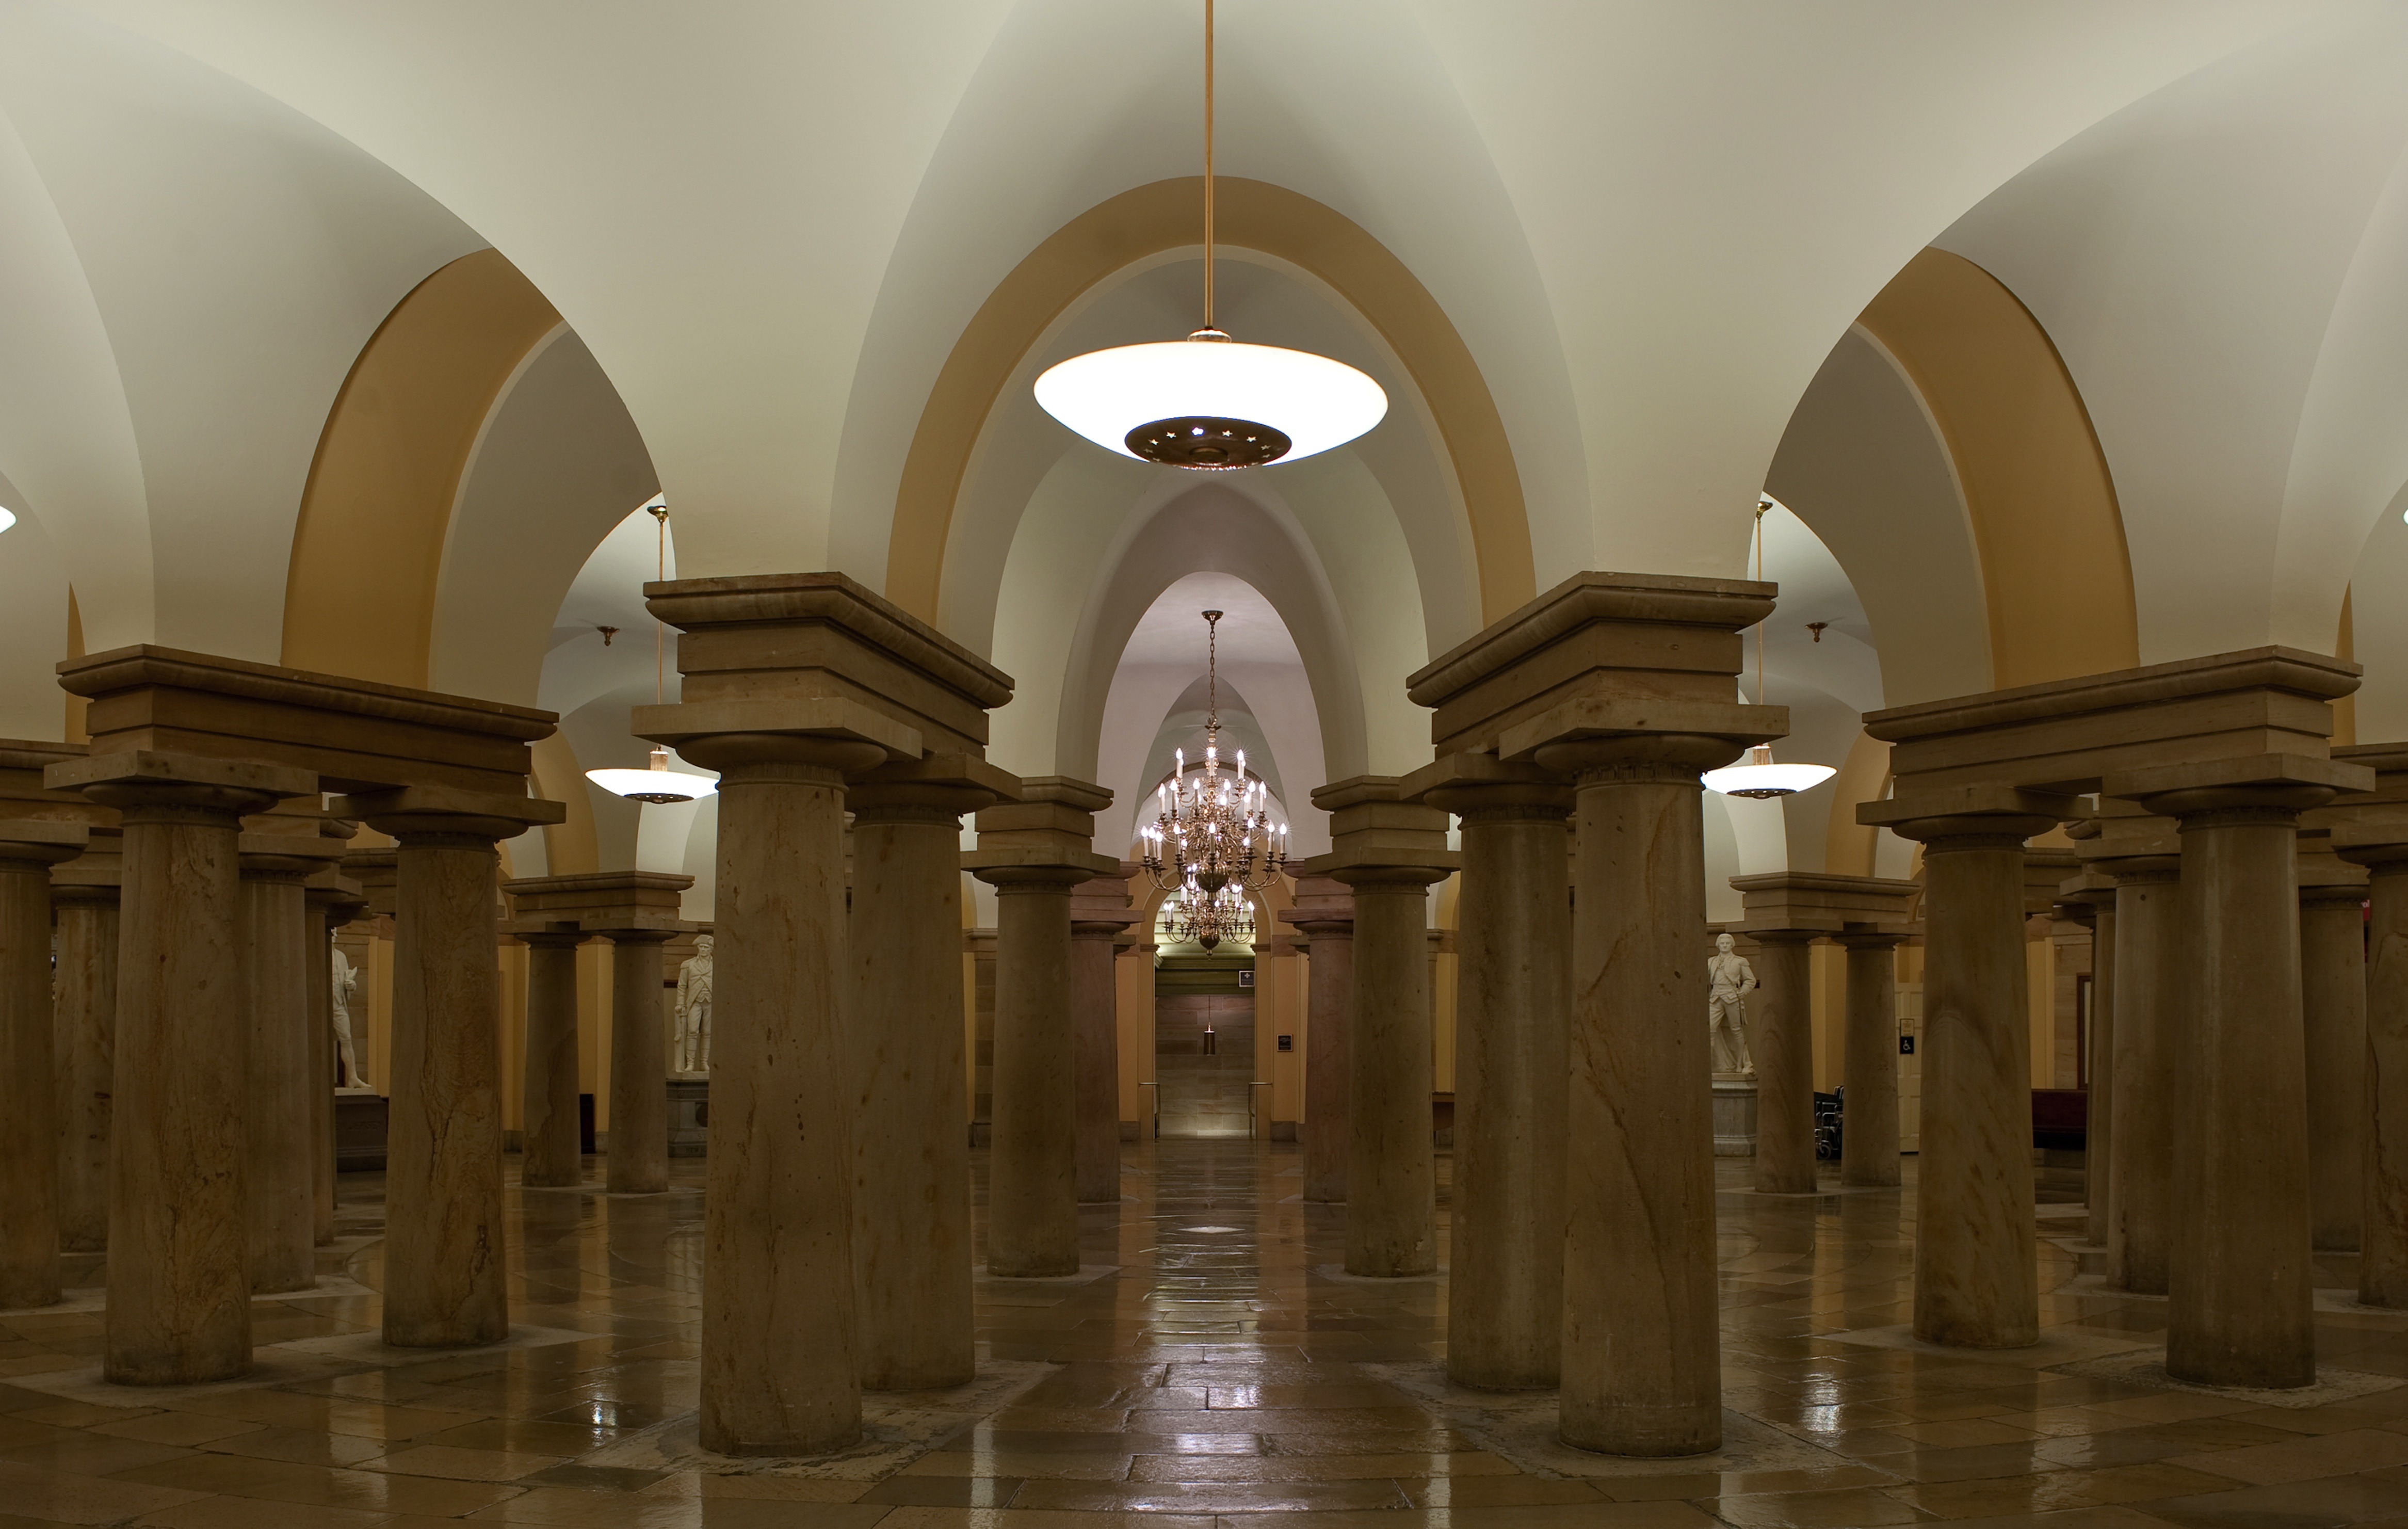
architecture, wood, interior, building, arch, column, church, chapel, lighting, decor, place of worship, capitol building, aisle, inside, lights, decorative, columns, symmetry, reflections, mosque, beautiful, washington dc, ancient history, restricted area